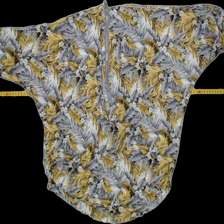
View: back
Type: Shirt
Category: Ladies
Brand: Not Applicable
Colors: Multicolor
Material: 100%polyester
Pattern: Floral print
Trend: No trend
Stains: No
Price range: <50
Recommended usage: Reuse